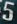
Number: 5